Mine flail

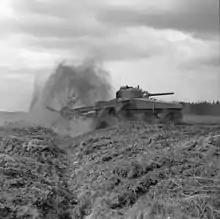
Sherman Crab under test. The flail has been lowered to work in a dip in the ground.

Great attention was paid to marking the cleared path through the mine field. Crabs carried a pair of bins filled with powdered chalk that slowly trickled out to mark the edges of the safe route. They were also equipped with a hopper that periodically dropped smoke grenade markers and a system that automatically fired illuminated poles into the ground at intervals. A pair of lit masts were mounted at the back for station-keeping when several Crabs were flailing together in echelon. Dust clouds reduced visibility to a minimum, and careful control was essential to make sure the tanks' paths did not drift apart, leaving an uncleared strip of ground between them.